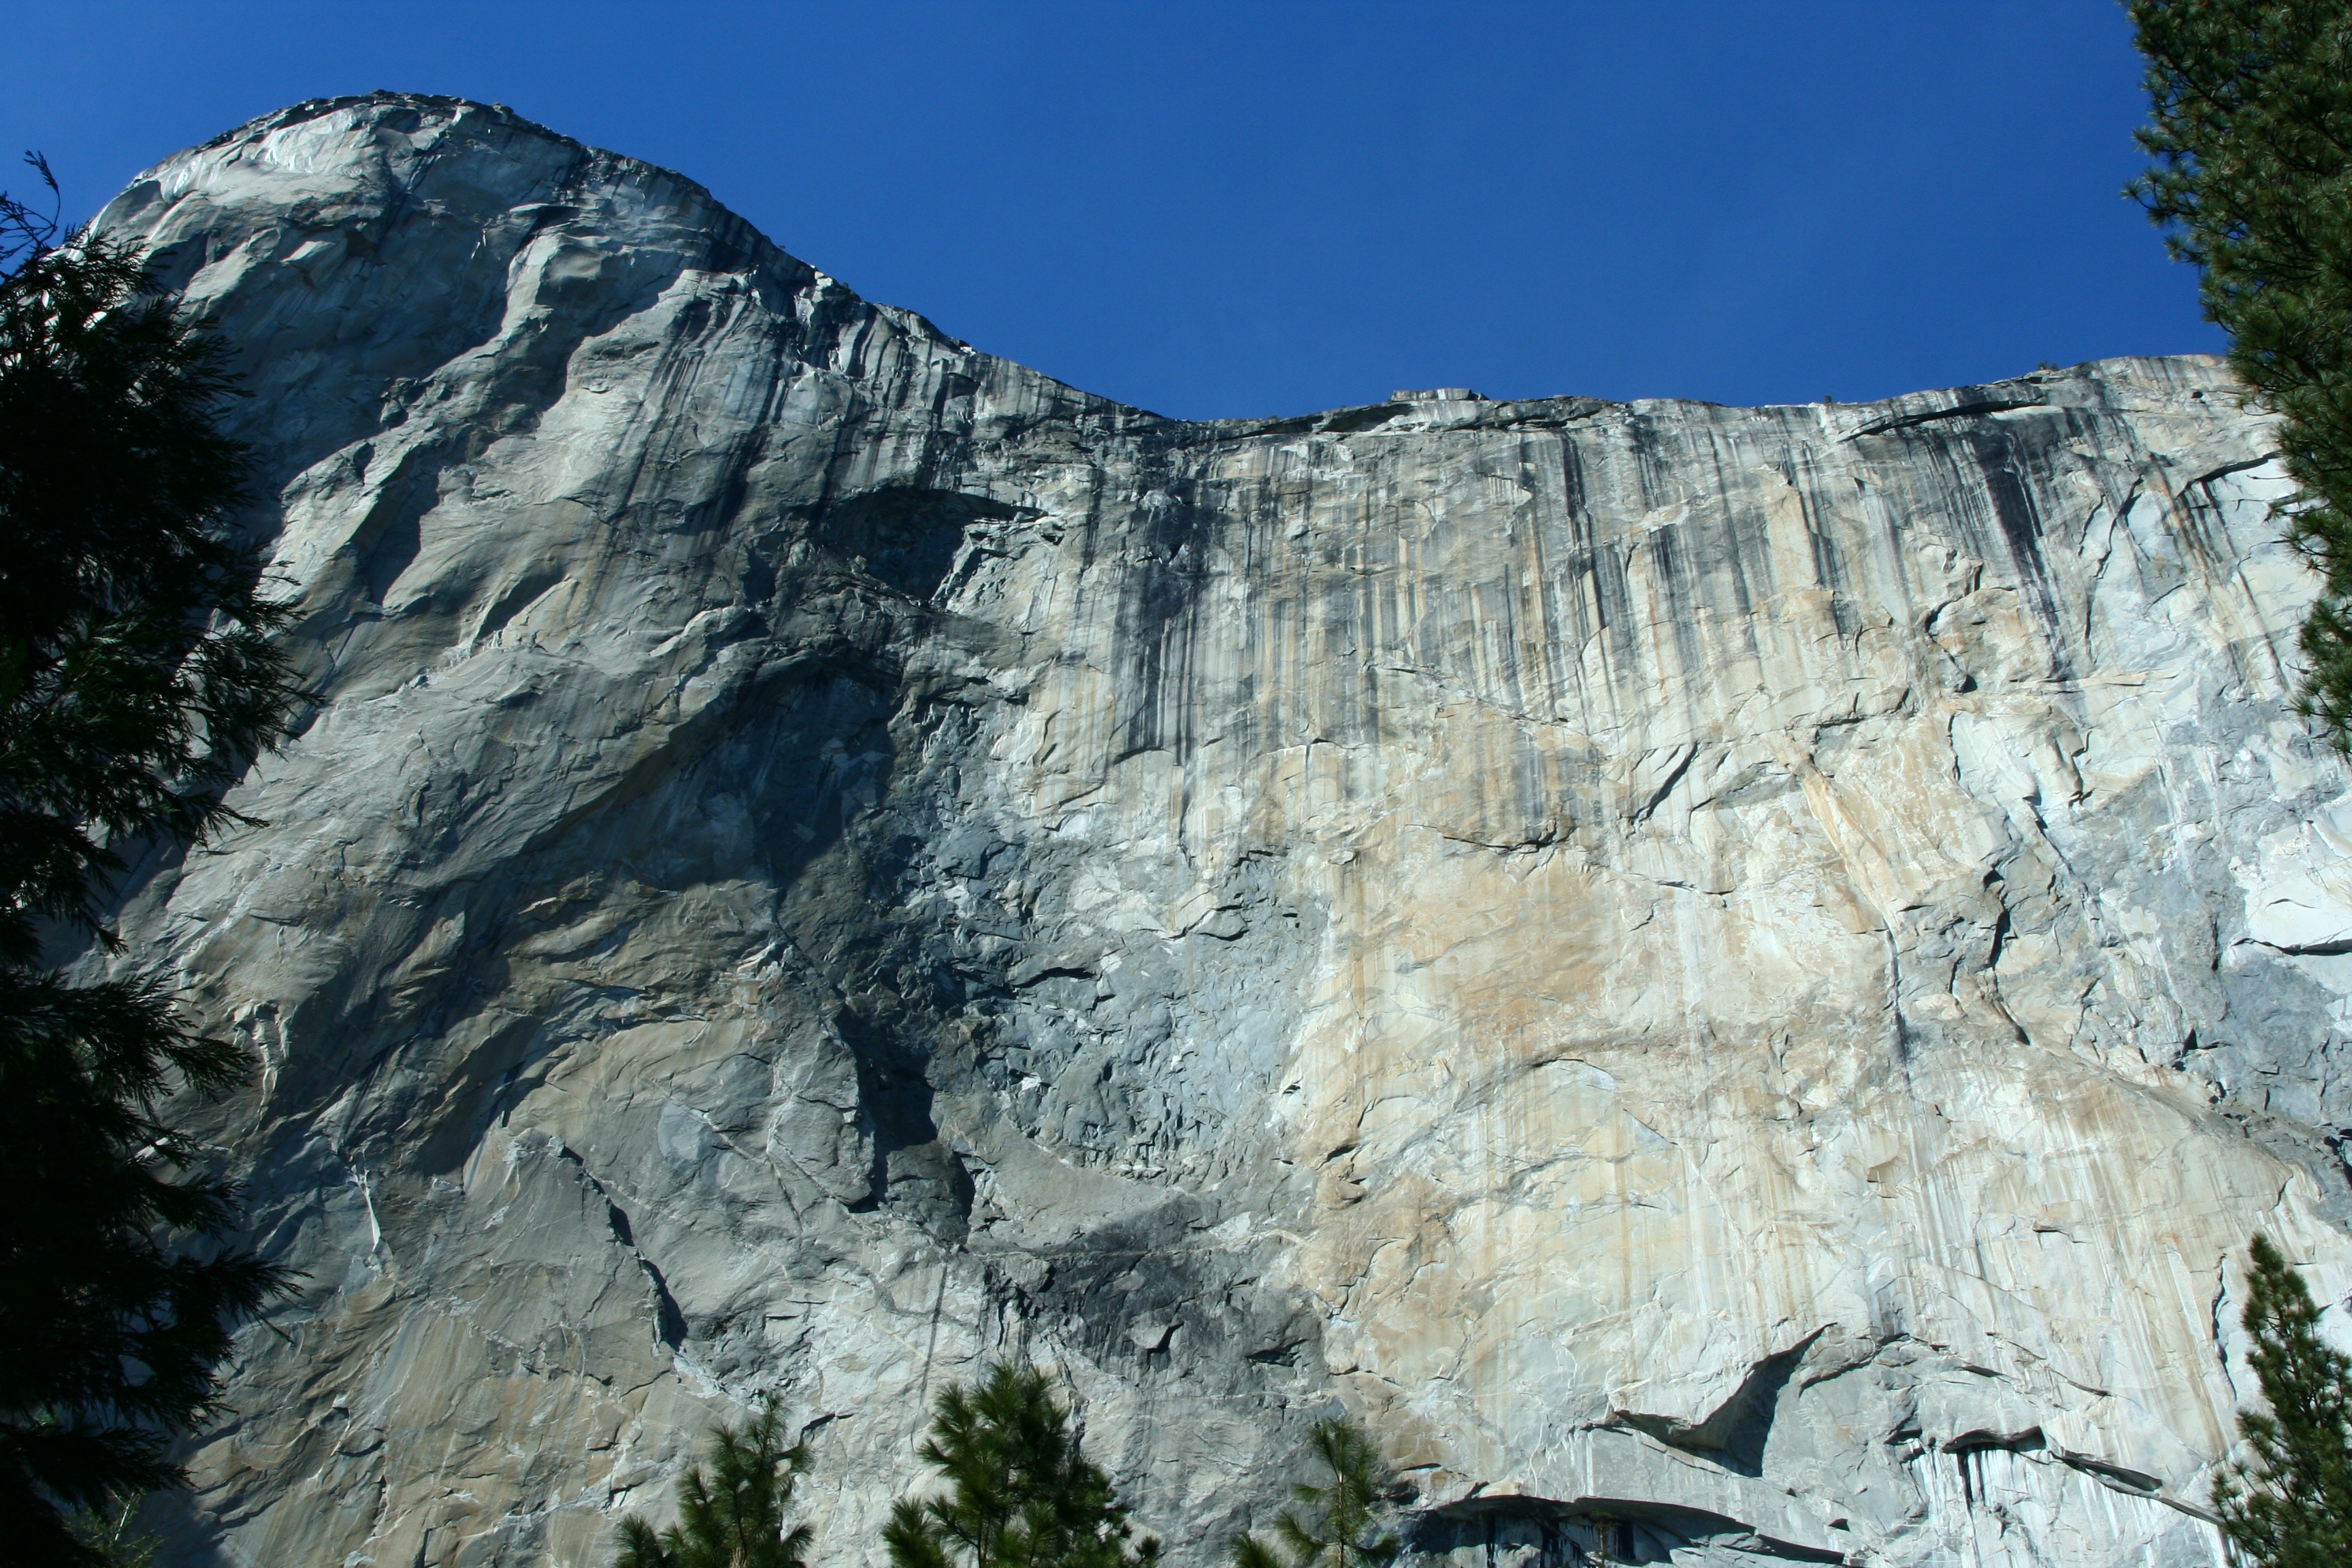
landscape, rock, mountain, sky, adventure, wall, valley, mountain range, yosemite, formation, cliff, united states of america, terrain, national park, california, rock wall, ridge, summit, blue sky, geology, alps, cirque, landform, mountain pass, geographical feature, mountainous landforms, geological phenomenon